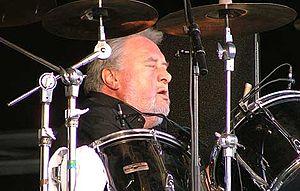
Jet Black, né le 26 août 1938 à Ilford, est le batteur du groupe The Stranglers dont il est aussi le co-fondateur avec Hugh Cornwell. Sa carrière discographique se confond avec celle des Stranglers, seul groupe professionnel dont il a fait partie. À partir de 2007, de sérieux ennuis de santé le contraignent à espacer ses activités scéniques. Son style doit autant au jazz qu'au rock.